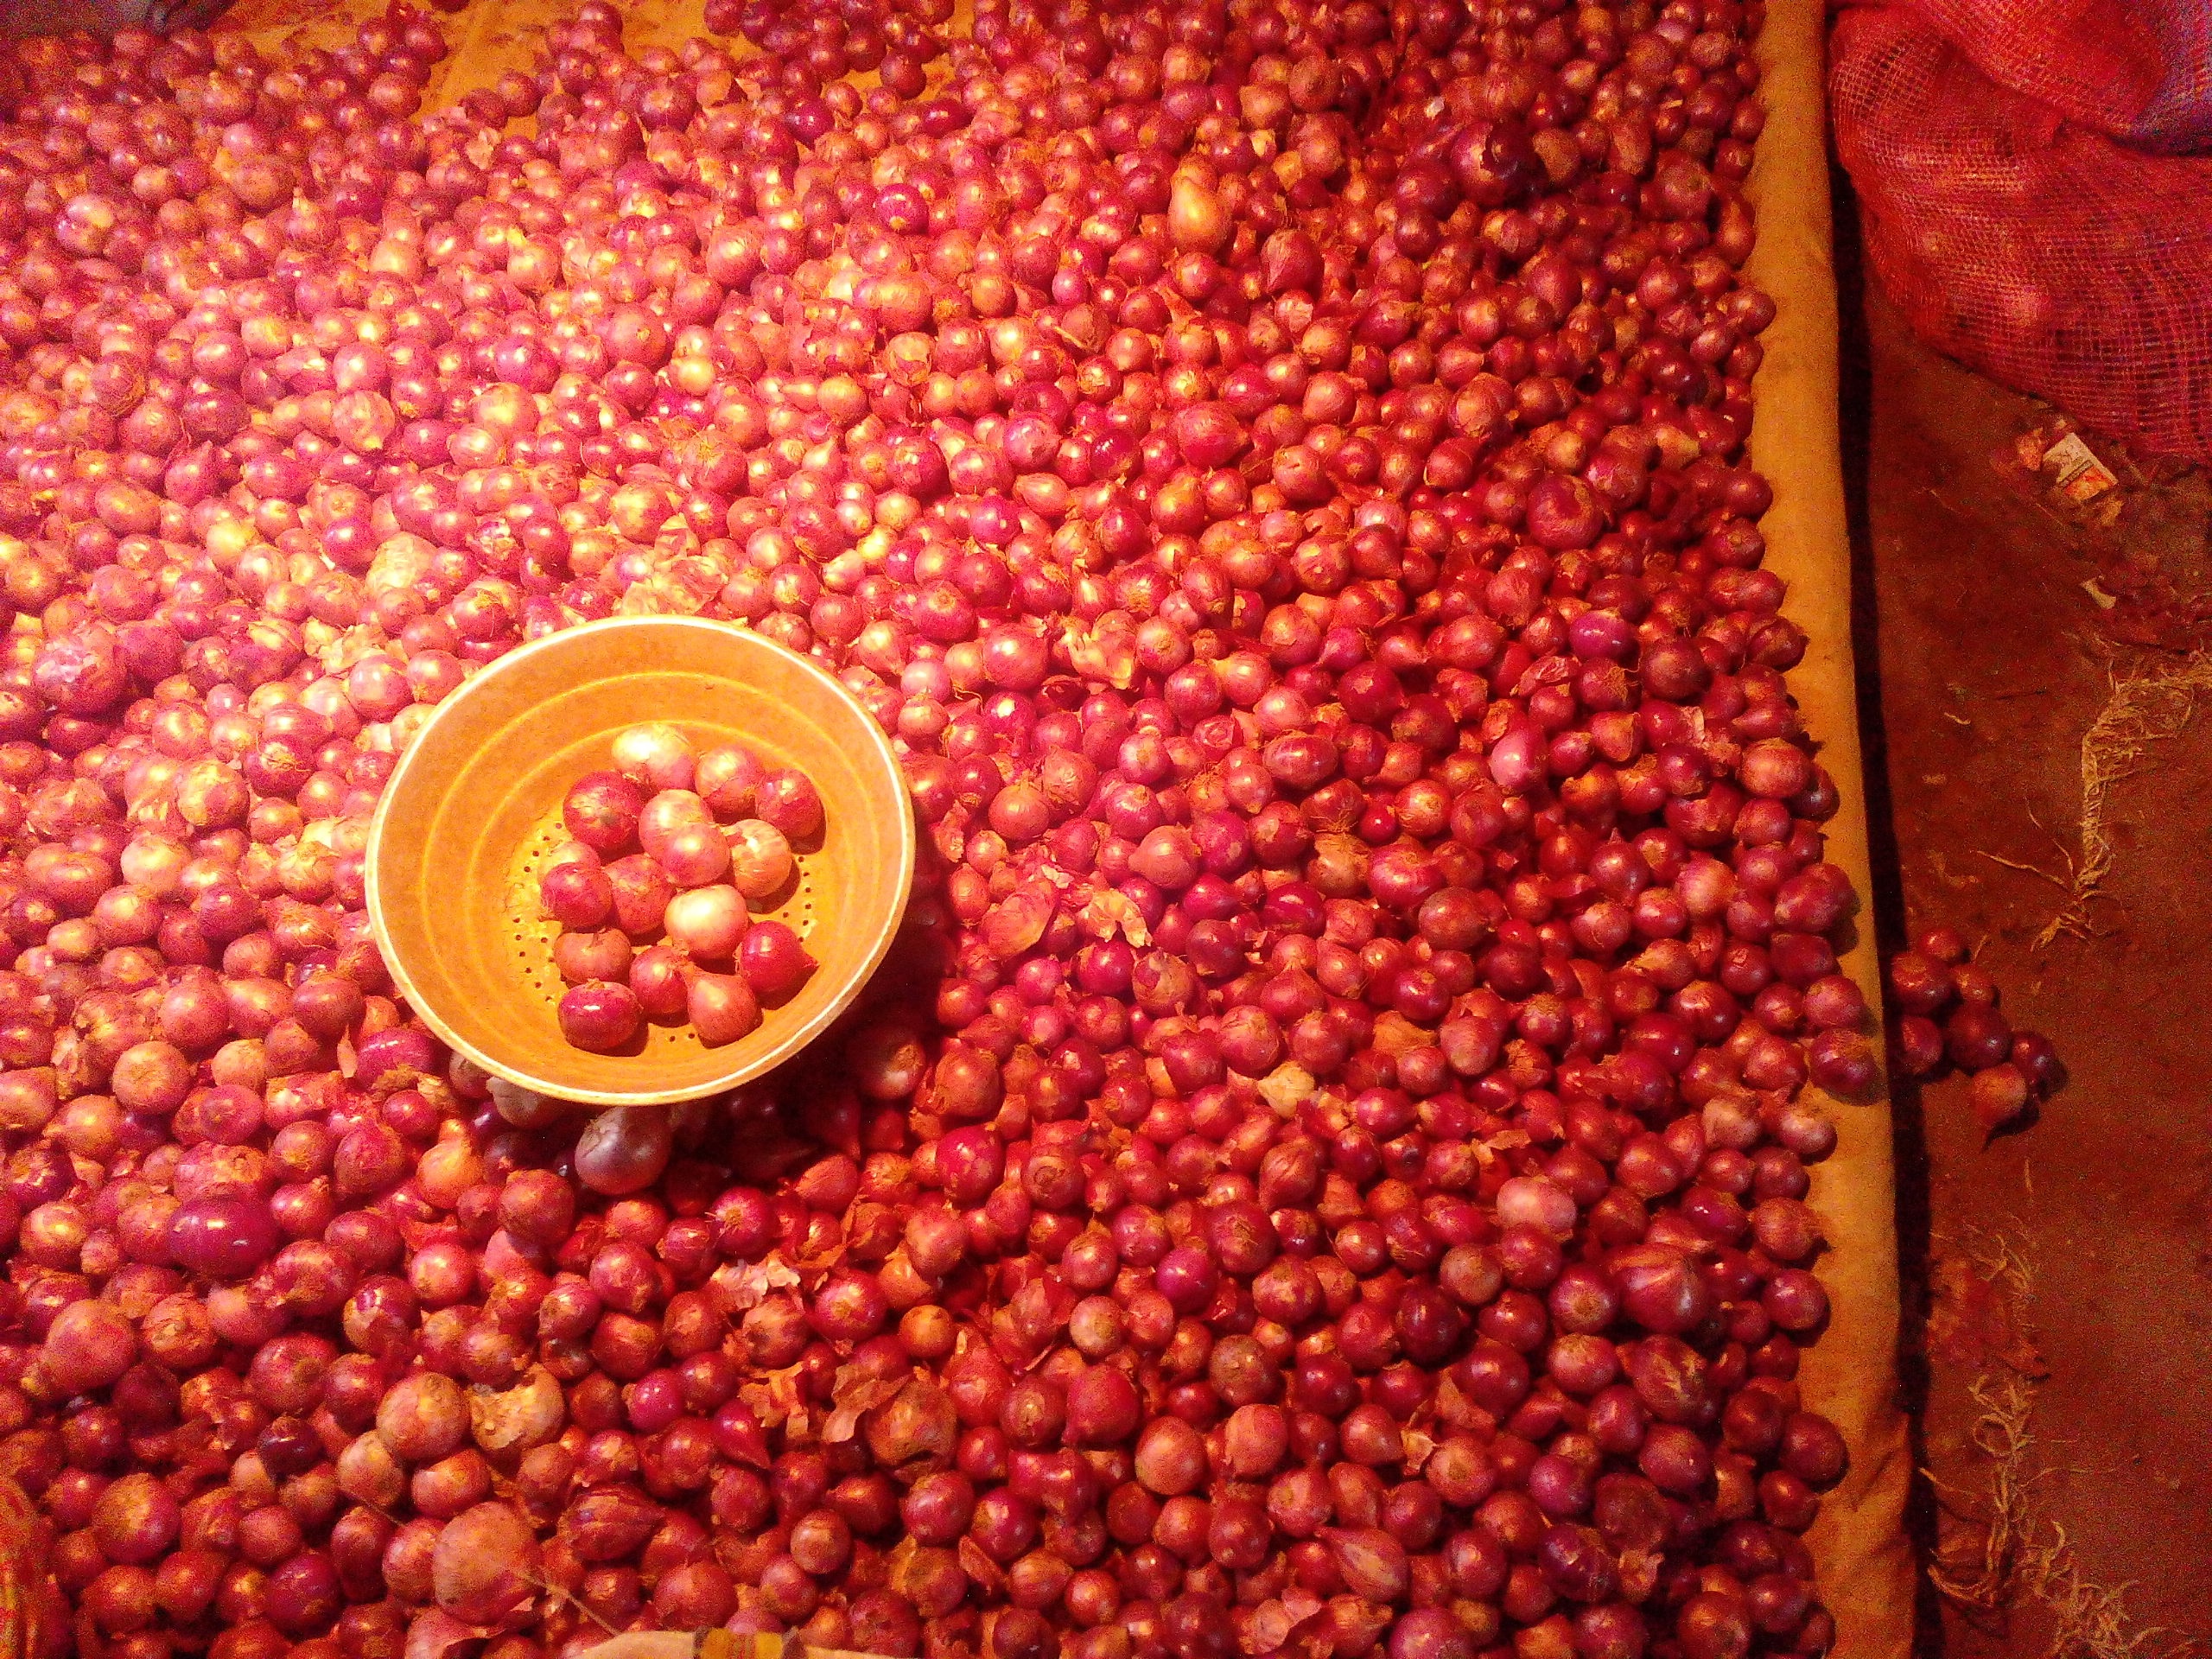
plant, fruit, pollen, food, red, produce, vegetable, crop, flowering plant, land plant